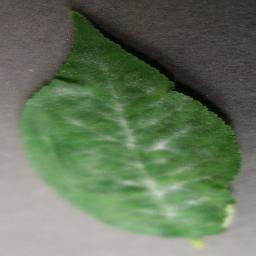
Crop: cherry
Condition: (including_sour)_powdery_mildew